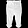
Label: Trouser